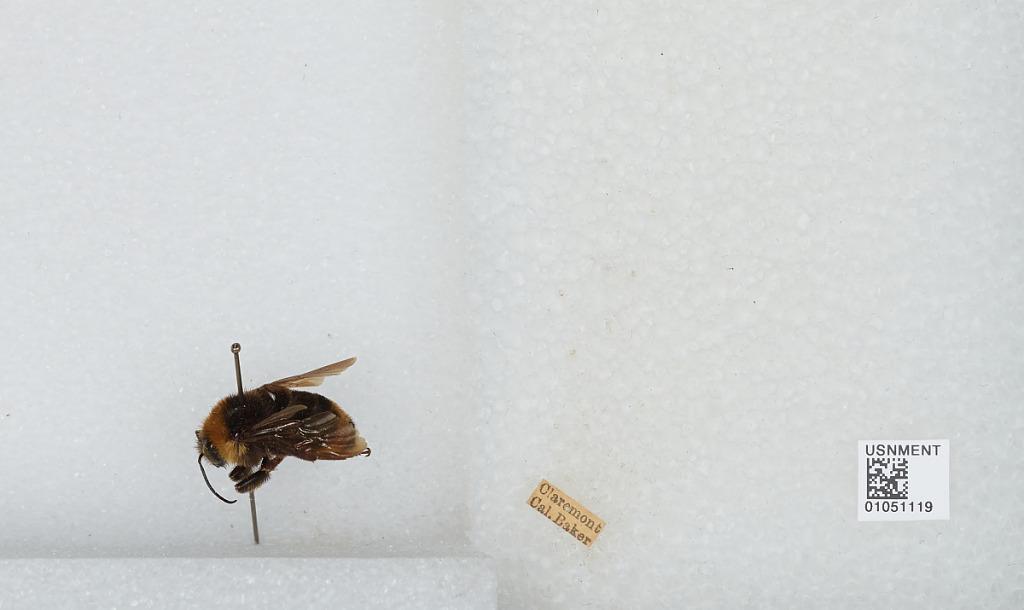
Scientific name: Bombus sp.
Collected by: Baker
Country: United States
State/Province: California
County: Los Angeles
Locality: Claremont
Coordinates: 34.11, -117.72